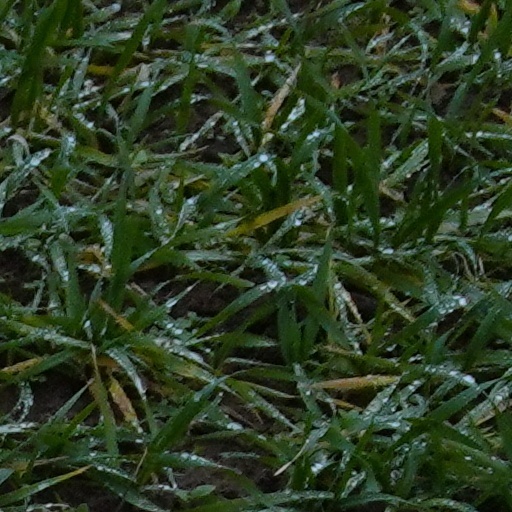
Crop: wheat